Karl Teichmann

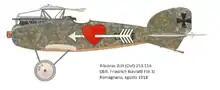
Typical Austro-Hungarian Albatros D.III. Arrow-in-heart insignia is that of Miroslav Navratil.

In August 1917, Teichmann was posted to "Fliegerkompanie" 42J, considered the cream of the Austro-Hungarian fighter squadrons. It was armed with Albatros D.III fighters. On 26 September 1917, in company with Ernst Strohschneider and Ferdinand Udvardy, he helped shoot down a SPAD over Ronchi for his first aerial victory. He then received the Silver Medal for Bravery Second Class.